Max Stern (composer)

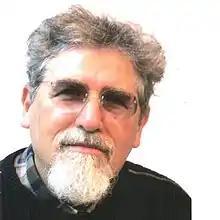
Max Stern

Max Stern (born March 31, 1947, in Valley Stream, New York) is a composer, critic, double-bassist, conductor and educator. He has created a rich genre of biblical compositions blending East and West in contemporary and traditional genres.